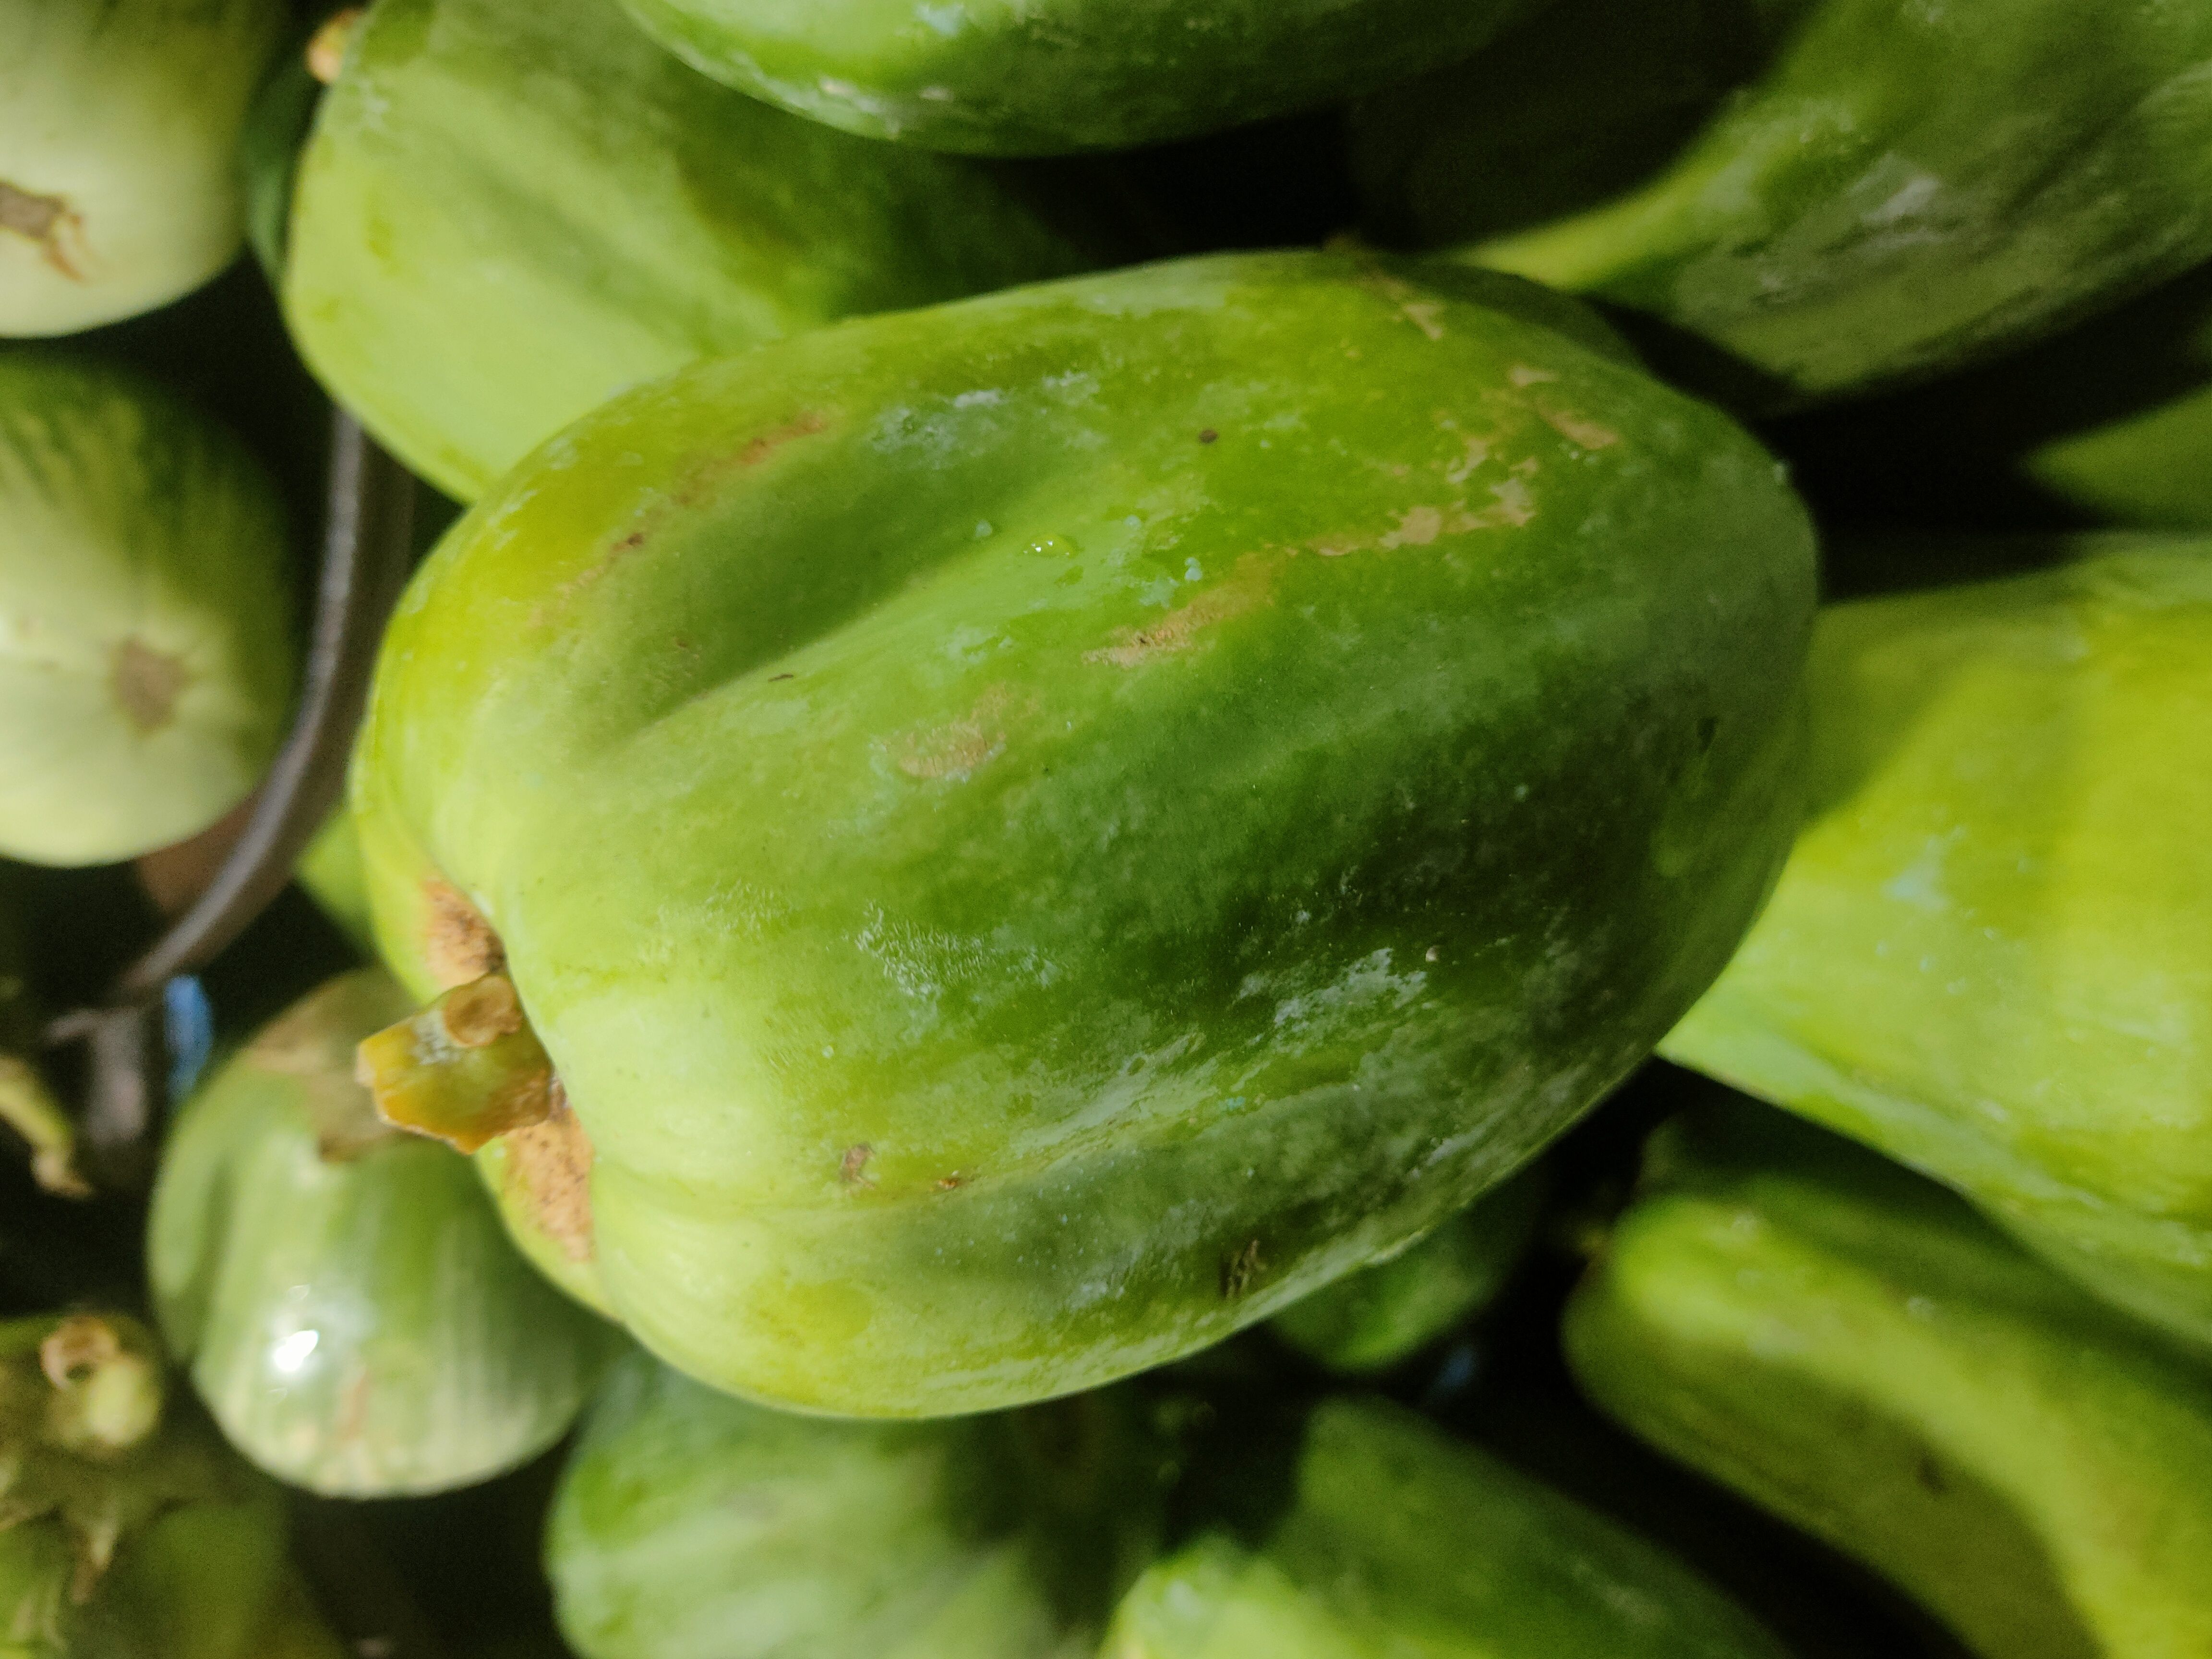
Label: Carica Papaya